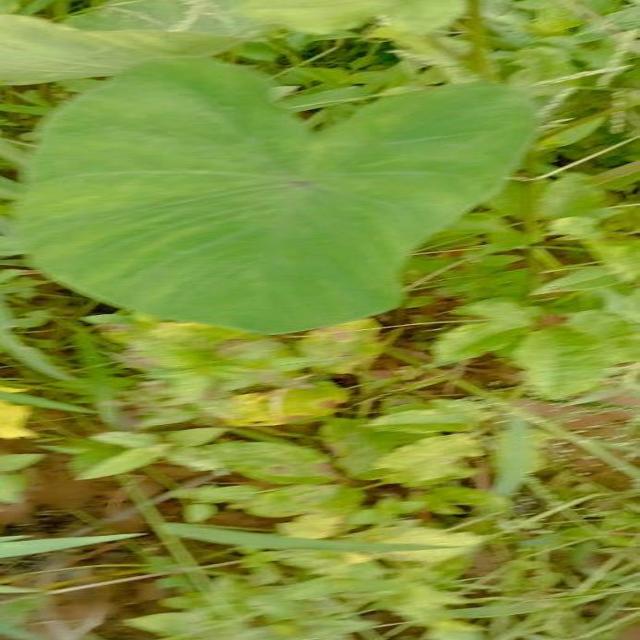
Label: Healthy